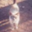
Label: cat